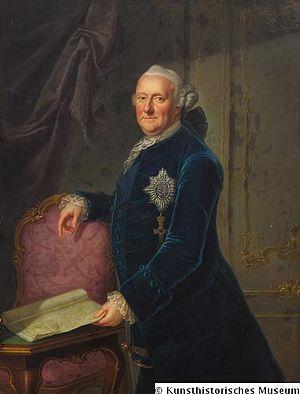
La bataille de Verdun, puis le siège de Verdun ont lieu du 29 août au 2 septembre 1792, entre les forces françaises de la Révolution et une armée prussienne pendant les premiers mois de la guerre de la première coalition. Cette bataille se tient peu après la capitulation de Longwy le 23 août, à l’issue du premier siège des guerres de la Révolution française sur le territoire français.